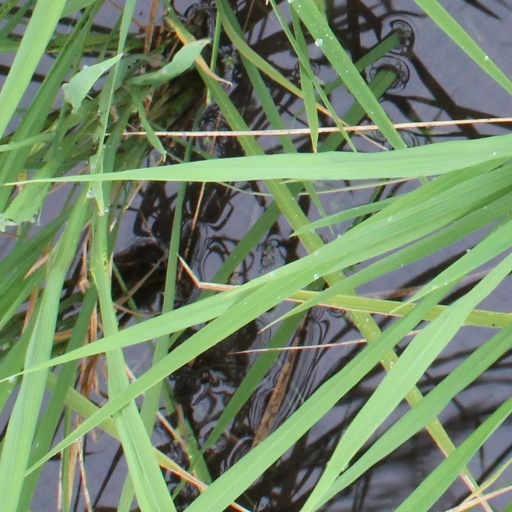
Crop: rice